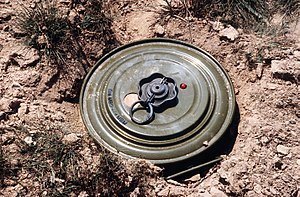
Pansermine
En russisk TM-46 pansermine.
En pansermine eller antitankmine er en type landmine, som er beregnet til at ødelægge køretøjer, herunder kampvogne og andre pansrede kampkøretøjer.